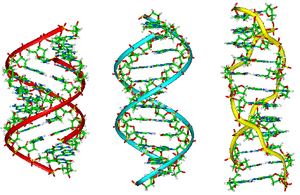
L'acide désoxyribonucléique ou ADN est une macromolécule biologique présente dans toutes les cellules ainsi que chez de nombreux virus. L'ADN contient toute l'information génétique, appelée génome, permettant le développement, le fonctionnement et la reproduction des êtres vivants. C'est un acide nucléique, au même titre que l'acide ribonucléique. Les acides nucléiques sont, avec les peptides et les glucides, l'une des trois grandes familles de biopolymères essentiels à toutes les formes de vie connues.
En biologie moléculaire, la double hélice est la structure secondaire de l'ADN bicaténaire telle que l'a popularisée James Watson avec Francis Crick sur la base des travaux de cristallographie aux rayons X réalisés par Rosalind Franklin avec l'aide de Raymond Gosling, à travers son ouvrage La Double Hélice, publié en 1968.
L'ADN A est une forme de la double hélice d'ADN proche de l'ADN B — la forme naturellement la plus courante de cette molécule — dans laquelle les bases nucléiques sont plus inclinées par rapport à l'axe de la double hélice, ce qui augmente le diamètre de la structure ainsi que le nombre de paires de bases par unité de longueur de la double hélice. Le diamètre d'un ADN A est typiquement de 2,3 nm tandis que la double hélice s'allonge en moyenne de 0,24 nm par paire de bases, contre 0,32 nm pour l'ADN B. Ceci a pour effet d'élargir le grand sillon et de rendre le petit sillon plus étroit.
L'ADN B est la forme a priori la plus courante de la double hélice d'ADN constituant le matériel génétique des cellules vivantes. Décrite en 1953 par Crick et Watson, elle est caractérisée par un diamètre d'environ 2,37 nm et un allongement moyen de 0,34 nm par paire de bases ajoutée, chaque tour d'hélice comprenant entre 10,4 et 10,5 paires de bases en solution. Elle possède deux sillons inégaux typiquement de 2,2 nm pour le grand sillon et de 1,2 nm pour le petit sillon. Il en résulte que les bases nucléiques sont plus accessibles de l'extérieur au niveau du grand sillon, et c'est typiquement à ce niveau que se lient sélectivement des protéines telles que les facteurs de transcription en fonction de la séquence de l'ADN.
L'ADN Z est une forme d'ADN caractérisée par une double hélice gauche, contrairement à l'ADN B, naturellement la plus courante, et à l'ADN A, observée notamment après déshydratation de la première. L'ADN Z est plus étroit que l'ADN B et l'ADN A, avec un allongement supérieur par paire de bases ajoutée. Cette forme d'ADN bicaténaire jouerait un rôle dans le relâchement des tensions induites par le surenroulement de l'ADN lors de la réplication. L'apparition d'ADN Z coïncide par ailleurs avec les régions du génome à forte activité de transcription.